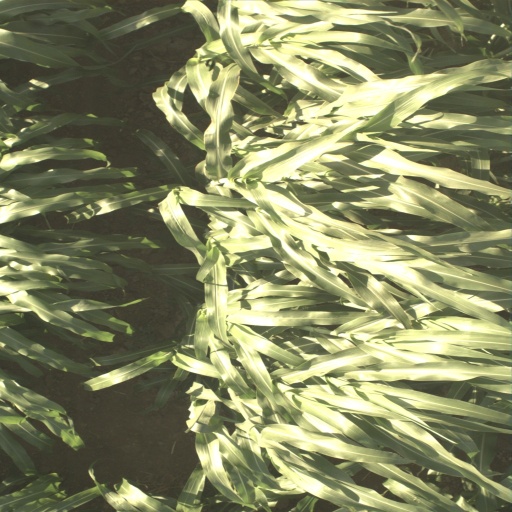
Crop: sorghum